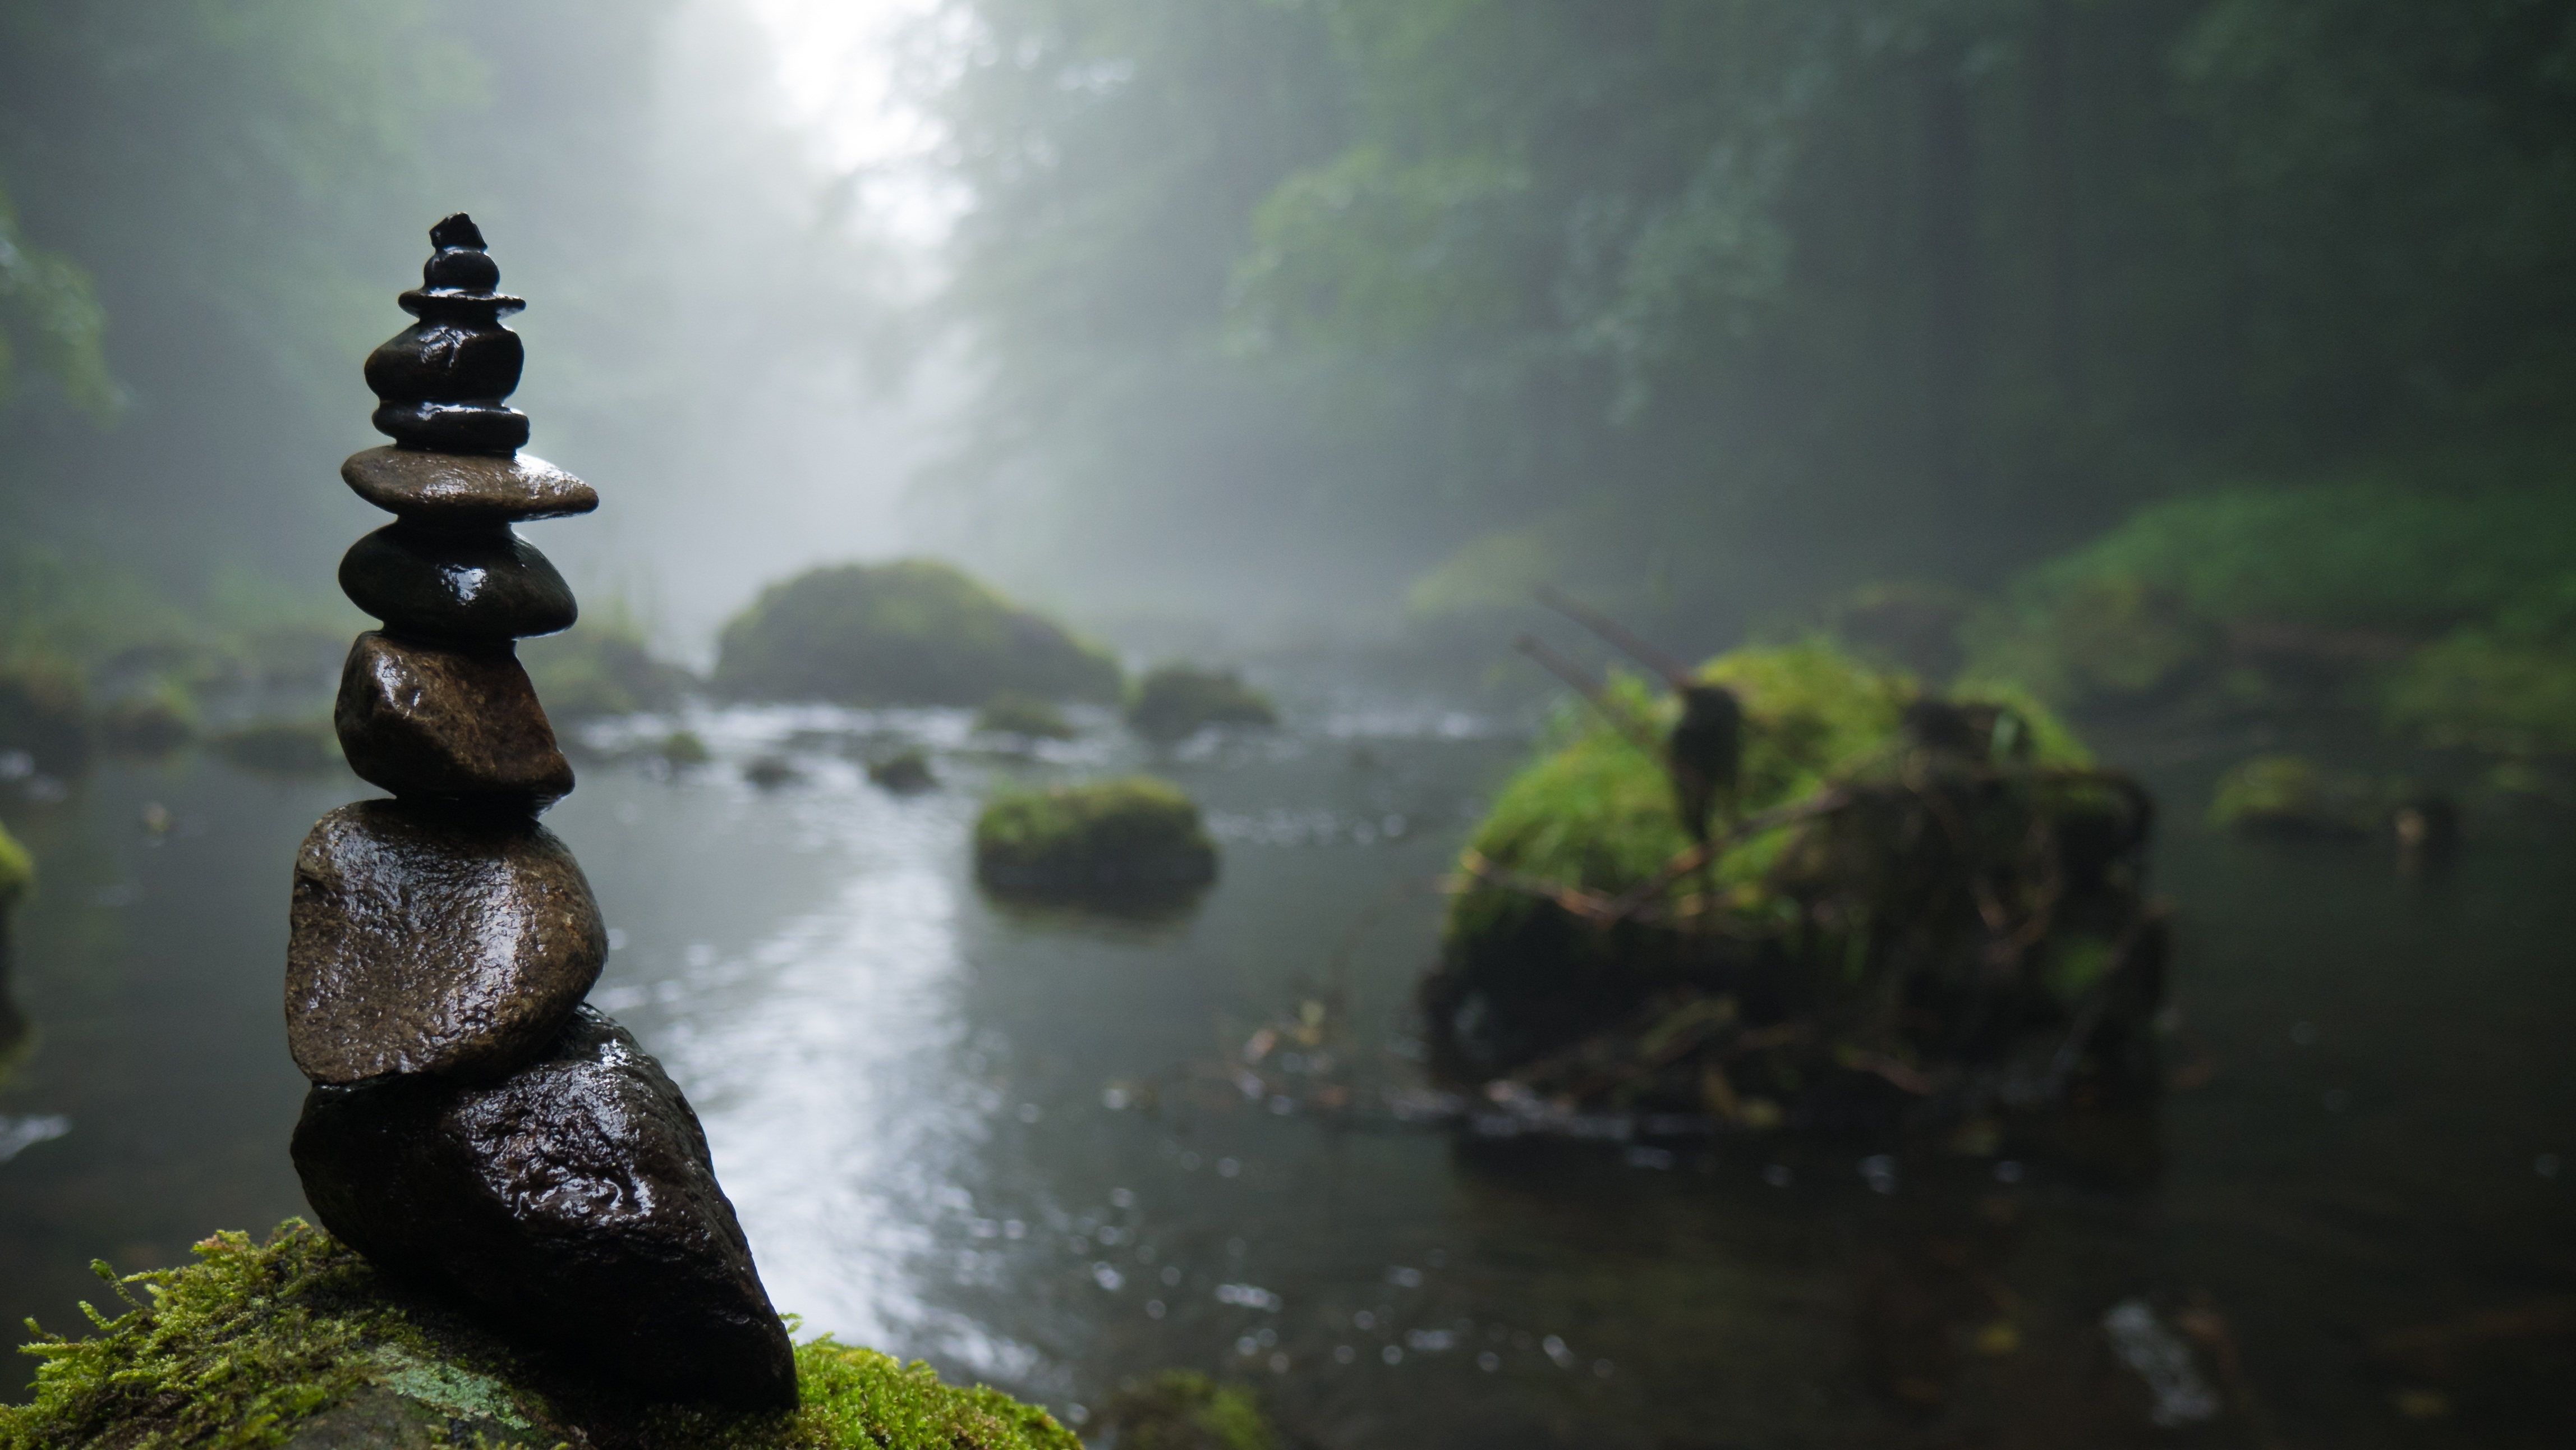
landscape, water, nature, forest, rock, fog, sunlight, river, foggy, moss, reflection, jungle, trees, rocks, outdoors, stones, water feature, atmospheric phenomenon, public domain images, rock balancing